Maude Mary Puddy

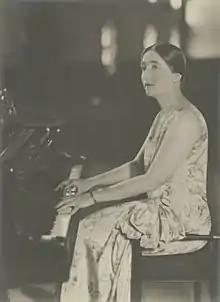
Puddy at the piano, c. 1920

In 1905 Puddy left Adelaide for Vienna, via Melbourne and London, with her eldest sister, Rosa. There she studied with Theodor Leschetizky, gave concerts and worked as a student teacher. Leschetizky said of her, "her notable talent has helped her not only to perform as a distinguished public piano player, but also to teach with an unusual measure of success". He further honoured her by dedicating Valse Prelude (op. 49, no. 2) to her.